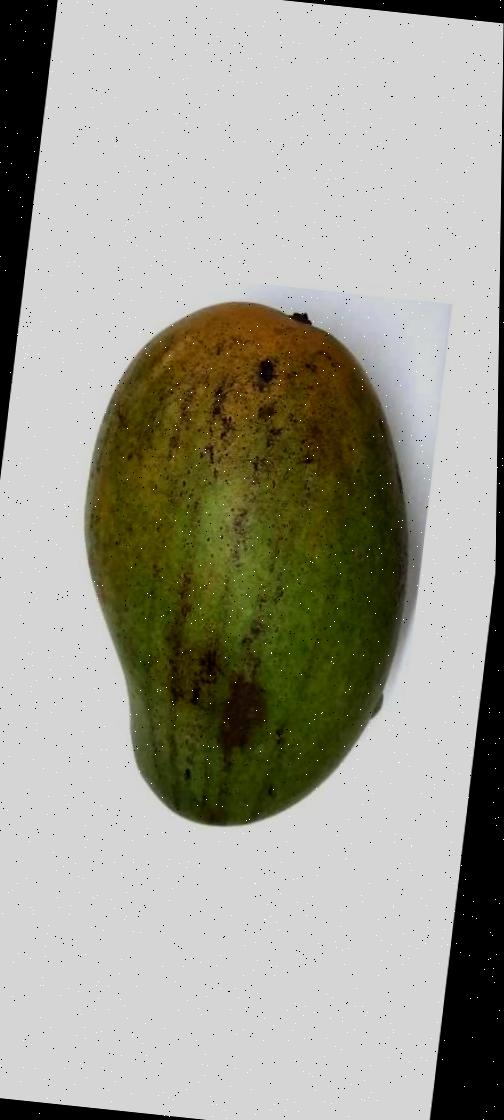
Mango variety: Rupali